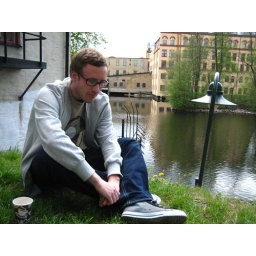
coffee in a small grass field